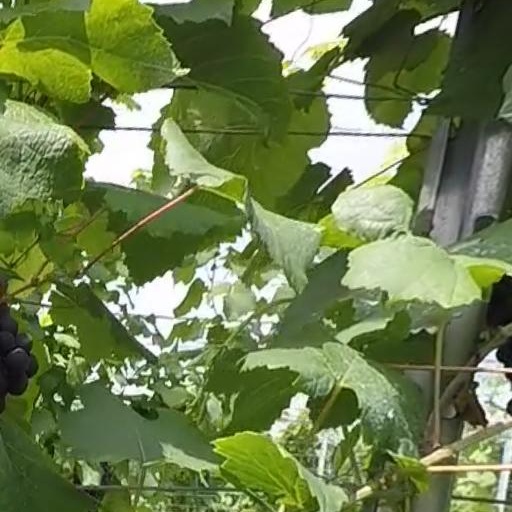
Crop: grape